Hollyhock House

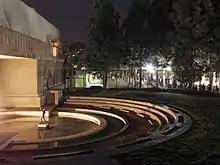
Lighted round-fountain pool and long lines at the reopening in 2015

Wright could not personally supervise much of the construction, since he was simultaneously designing the Imperial Hotel, for which he returned to Japan in December 1919. Wright left his son Lloyd in charge of the project, along with Rudolph Schindler. Although Wright offered to discuss the plans with Barnsdall in Portland, Oregon, the heiress declined the offer. Lloyd selected S. G. H. Robertson as the house's general contractor, and Robertson estimated that the house would cost $50,000. Barnsdall was anxious to have the house completed, writing to Wright in January 1920 to request that he finish the plans for the interiors. Barnsdall also suggested changes to the design, and she also specified her preferences for the layout, decorative motifs, and construction materials. Wright later wrote that Barnsdall had come up with the house's name during his absence.